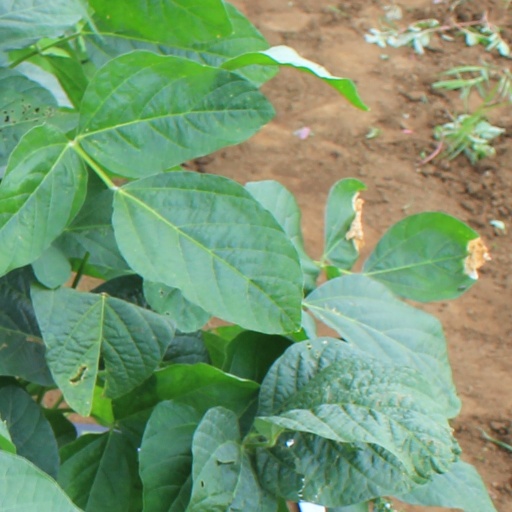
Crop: soybean